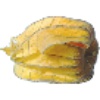
Label: physalis_with_husk